Dewey House (North Chicago, Illinois)

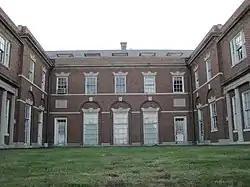

The Dewey House, also referred to as Building 29, North Chicago VA Medical Center, is a historic building at the Captain James A. Lovell Federal Health Care Center in North Chicago, Illinois. Designed by David Adler, the Georgian Revival mansion was commissioned by future United States Representative Charles S. Dewey.